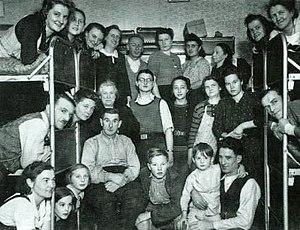
Familles mosellanes internées au camp spécial de Striegau par les nazis pour les "" rééduquer "". Les détenus sont jusqu'à 72 dans un dortoir du Lager 122 de Striegau."
Le statut français de Patriotes résistant à l'occupation se rapporte aux résistants à l'Occupation durant la Seconde Guerre mondiale, refusant « l’annexion de fait » des départements alsaciens, celui de la Moselle et ses conséquences.